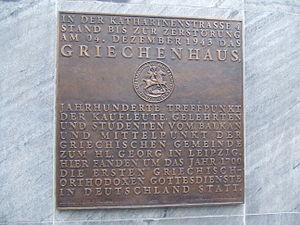
La Griechenhaus (maison des grecs) à Leipzig (Katharinenstrasse 4), centre de l'hellénisme en Europe centrale depuis 1700. Détruite en 1943.